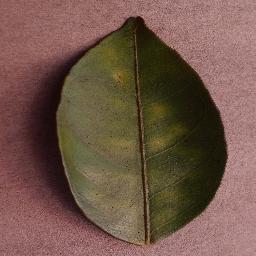
Label: Orange___Haunglongbing_(Citrus_greening)